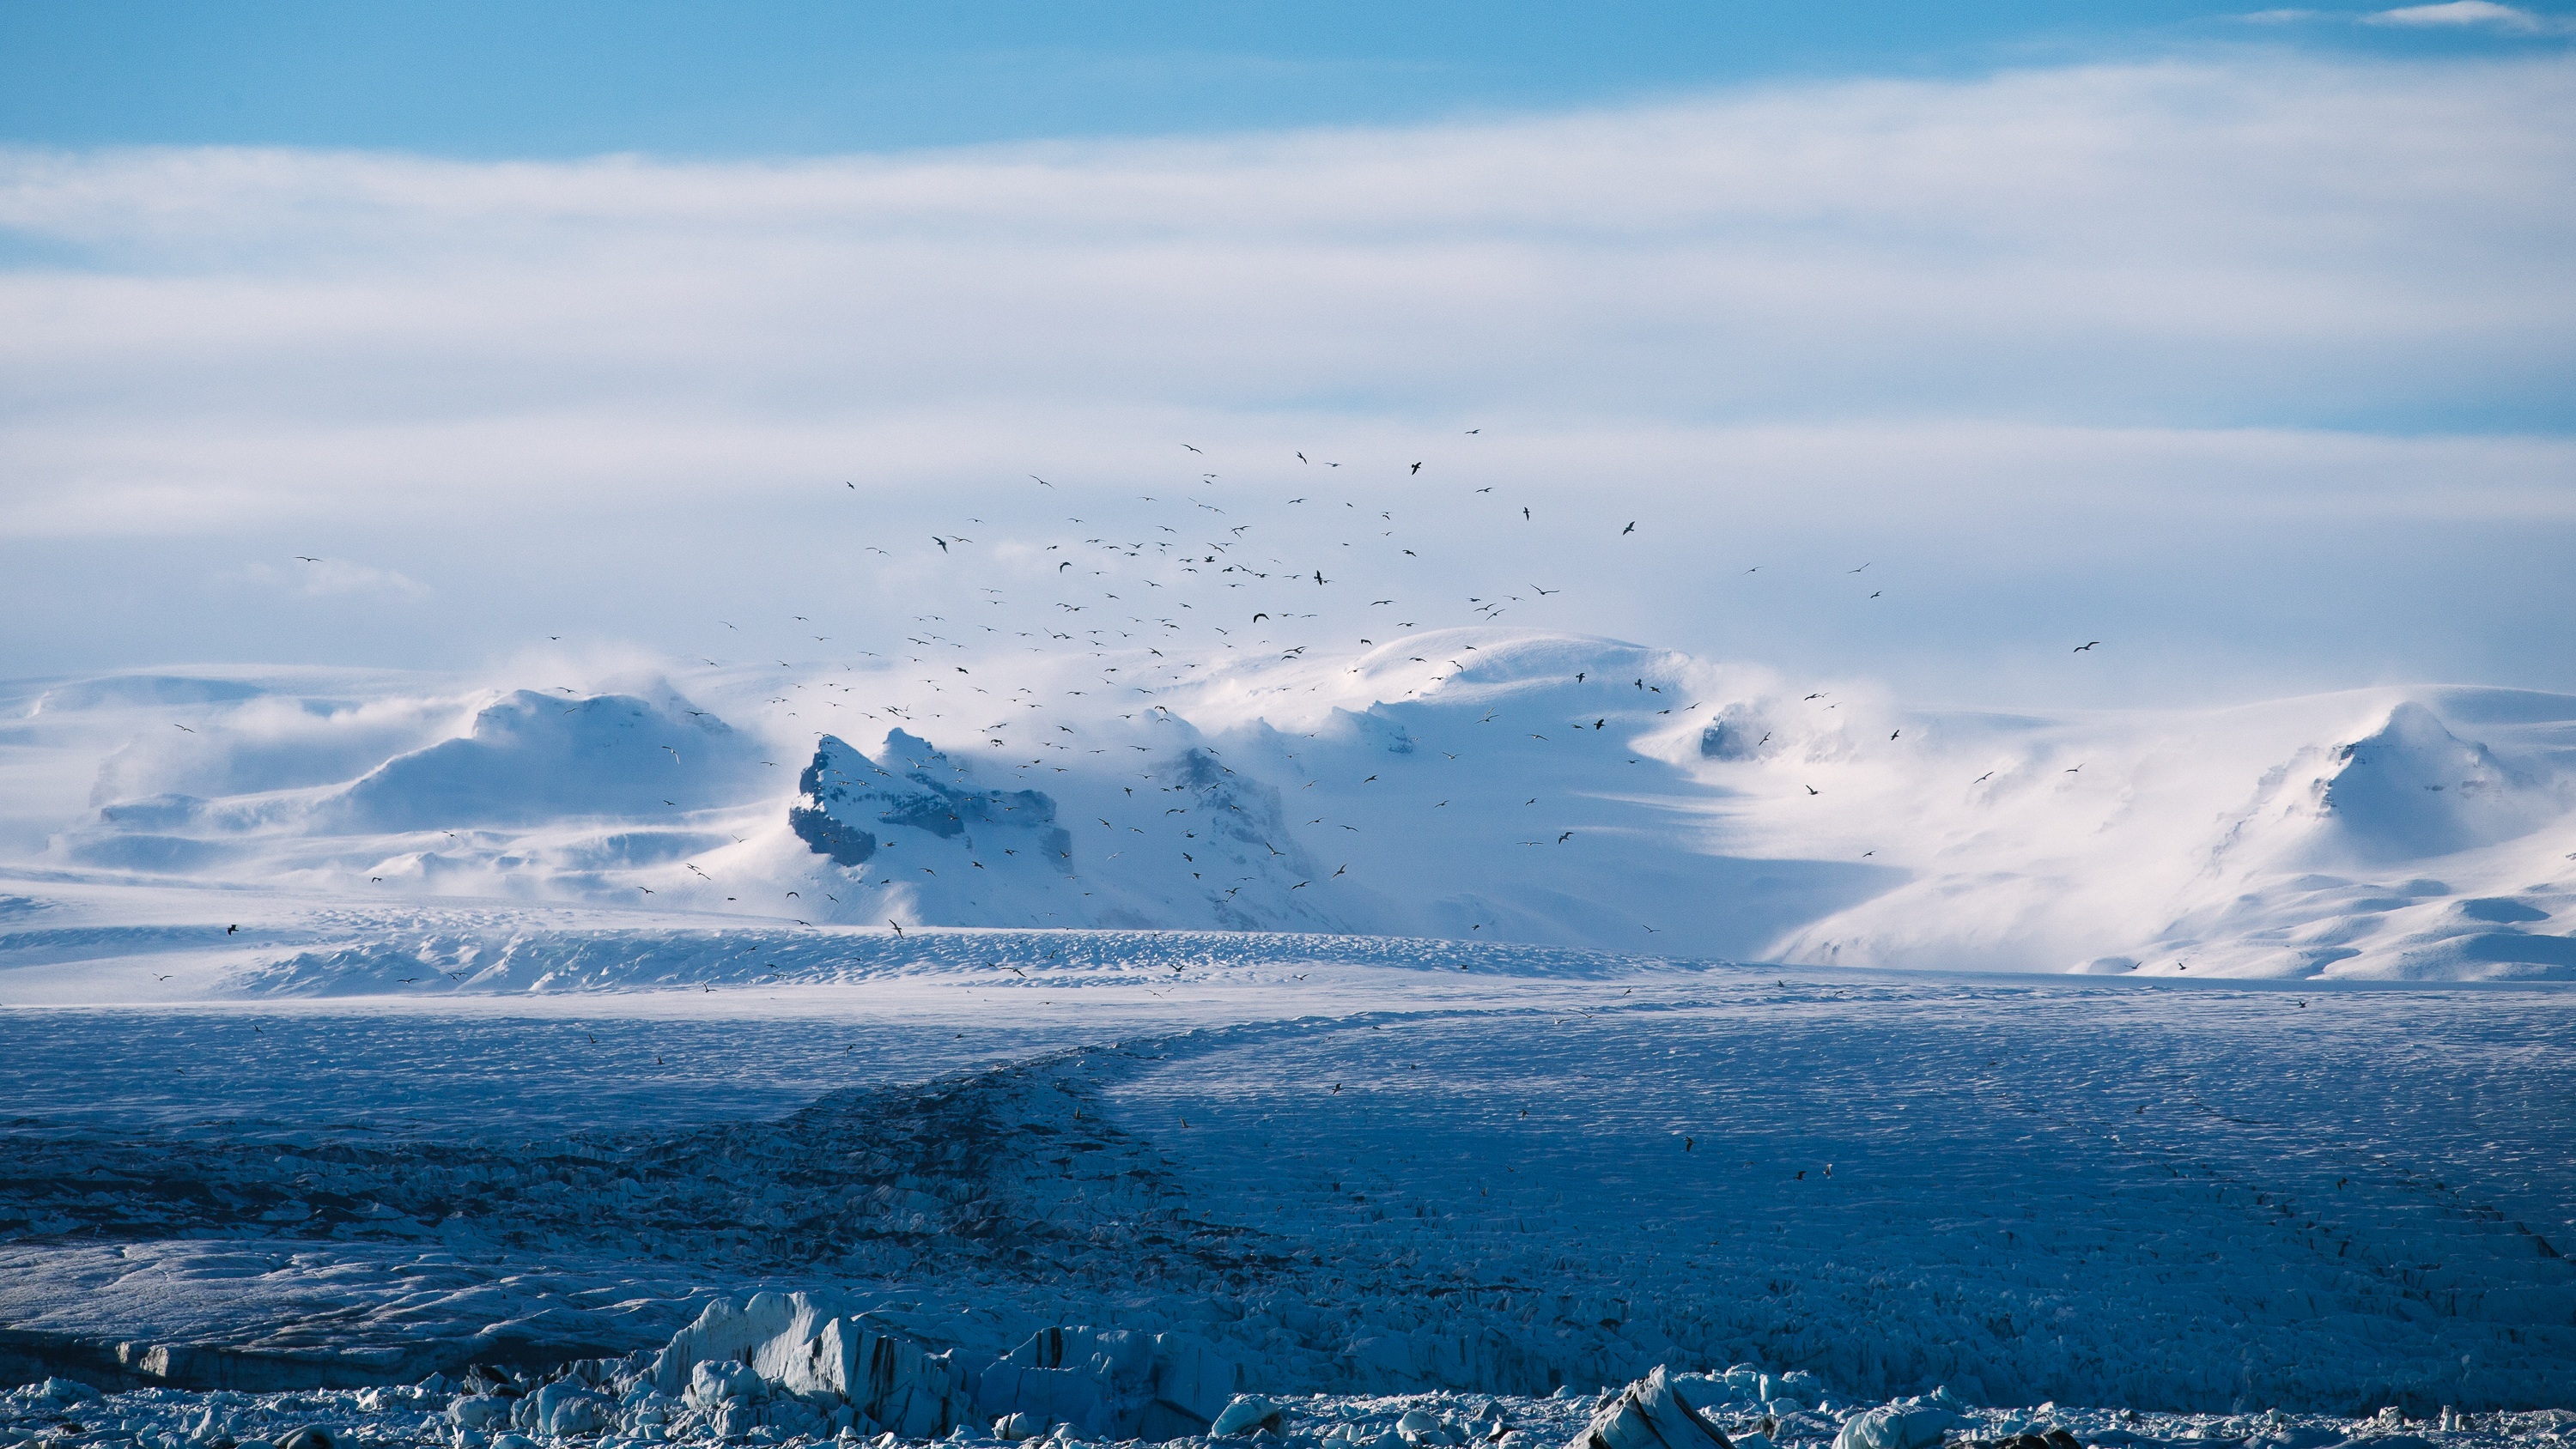
sea, ocean, horizon, mountain, snow, cold, winter, cloud, sky, morning, wave, frost, mountain range, ice, glacier, weather, frozen, arctic, iceberg, plateau, tundra, freezing, arctic ocean, natural environment, geographical feature, atmospheric phenomenon, atmosphere of earth, mountainous landforms, glacial landform, geological phenomenon